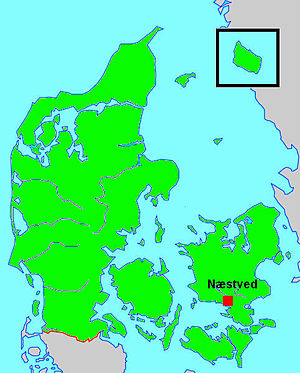
Arena Næstved
Næstveds placering.
Arena Næstved er den samlede betegnelse for to indendørs sportshaller og en arena til sport-, kultur- og b2b events, der ligger i byen Næstved på Sydsjælland. Den nye arena er bygget i forlængelse af de gamle Næstved Haller og Næstved Stadion. Arenaen har plads til 2.576 siddende publikummer og 4.500 stående publikummer, mens de to sportshaller kan rumme hver op til 1300 publikummer. Samlet set kan de godt 6000 m2 således rumme mere end 7000 gæster, hvilket gør Arena Næstved til den største multihal på Sjælland uden for København. Arena Næstved åbnede d. 17. november 2015, hvor den blev indviet med en basketballkamp mellem Team FOG Næstved og de forsvarende mestre Horsens IC i Basketligaen.=